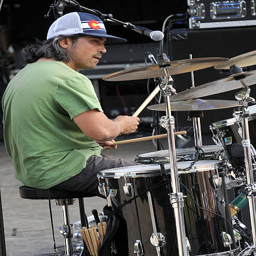
musical artist performs during festival .